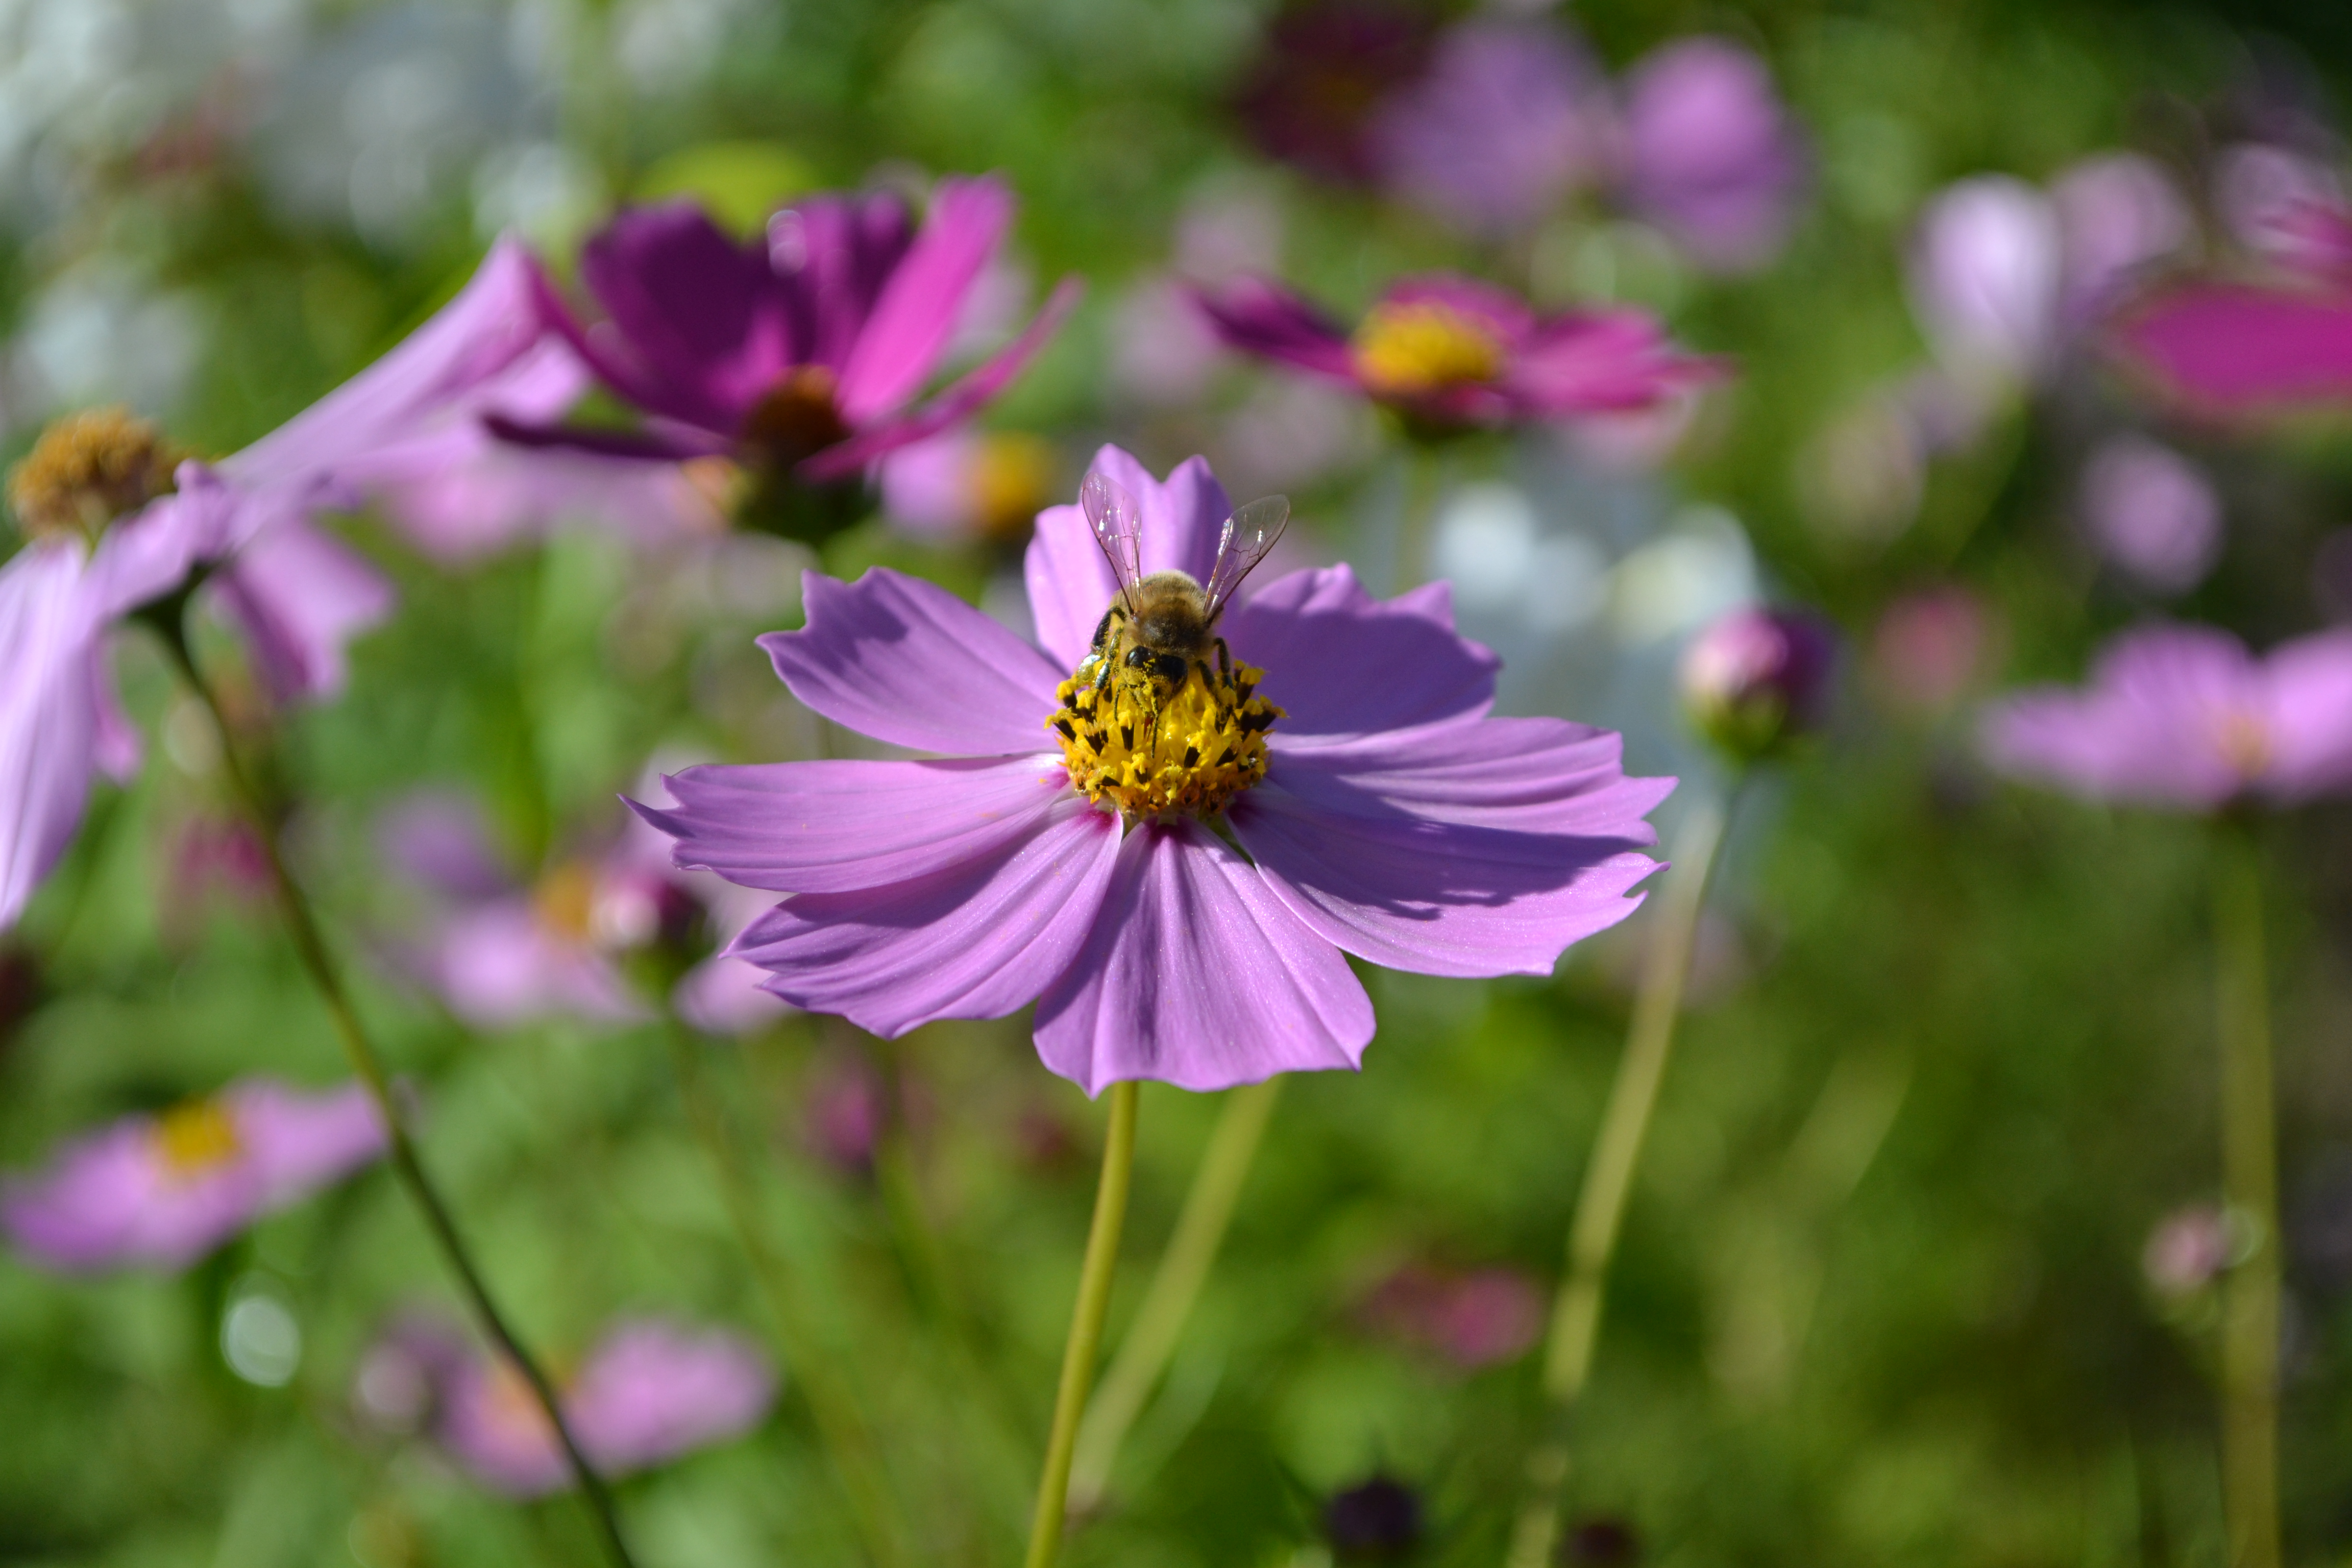
nature, blossom, plant, field, meadow, cosmos, flower, petal, bloom, pollination, insect, flora, plants, wildflower, flowers, bee, macro photography, flowering plant, daisy family, annual plant, land plant, garden cosmos